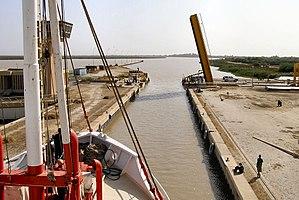
Le barrage de Diama est situé sur le fleuve Sénégal, près du village de Maka-Diama, à 27 km en amont de Saint-Louis.
El Hadj Bou El Mogdad Seck est interprète-en-chef et conseiller auprès des gouverneurs de l’administration coloniale au Sénégal, d'Auguste-Léopold Protet en 1853 jusqu’à Louis Brière de l'Isle en 1880, en passant par Louis Faidherbe dont il fut un précieux auxiliaire.